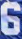
Number: 6